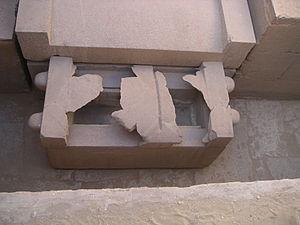
Khâmerernebty, née vers -2430, est une princesse égyptienne, fille du pharaon Niouserrê et de la reine Rêpoutnoub.